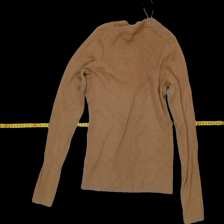
View: back
Type: Top
Category: Ladies
Brand: Vila
Colors: Beige
Material: 61% Cotton 39% Nylo
Pattern: Plain
Cut: Regular
Size: S
Season: All
Trend: No trend
Stains: No
Price range: <50
Recommended usage: Export